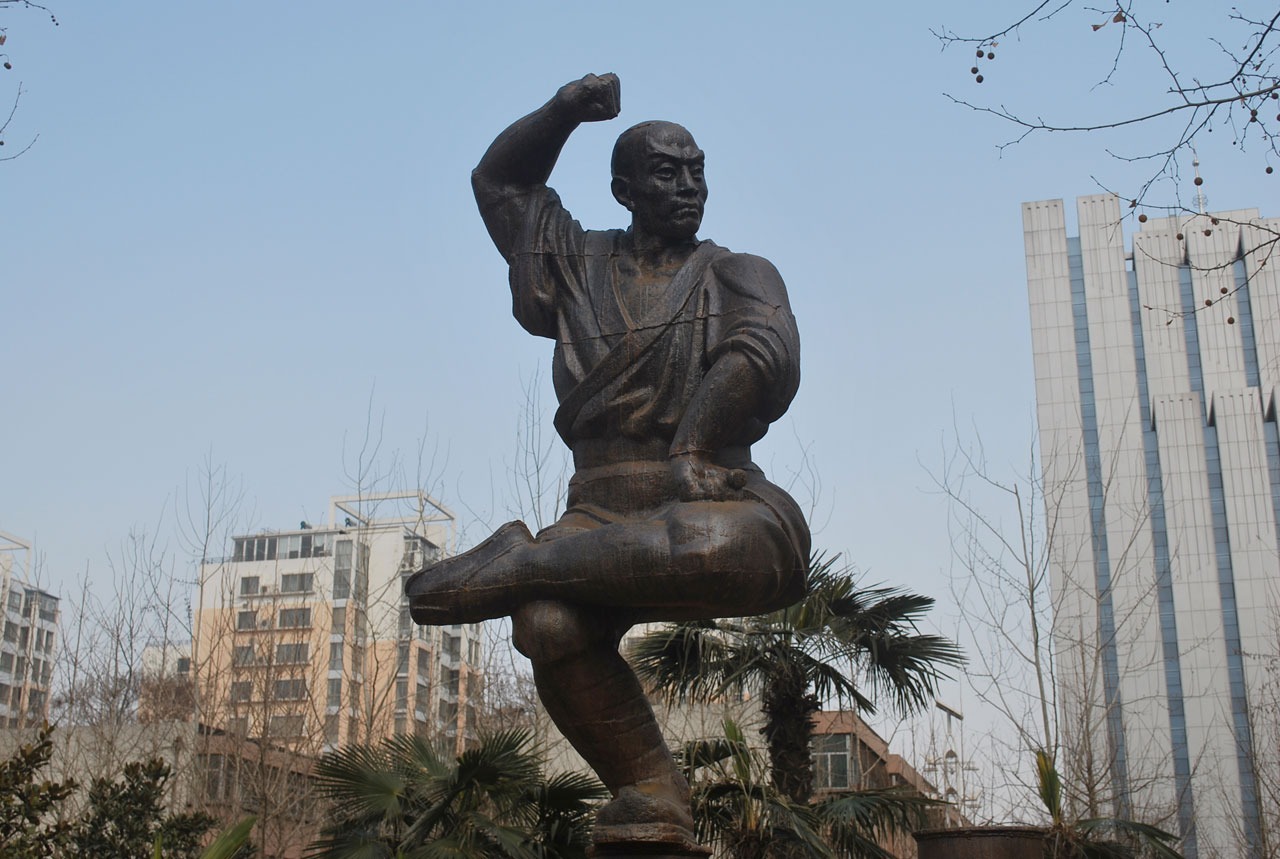
monument, statue, artwork, posing, sculpture, art, figure, pose, bronze, character